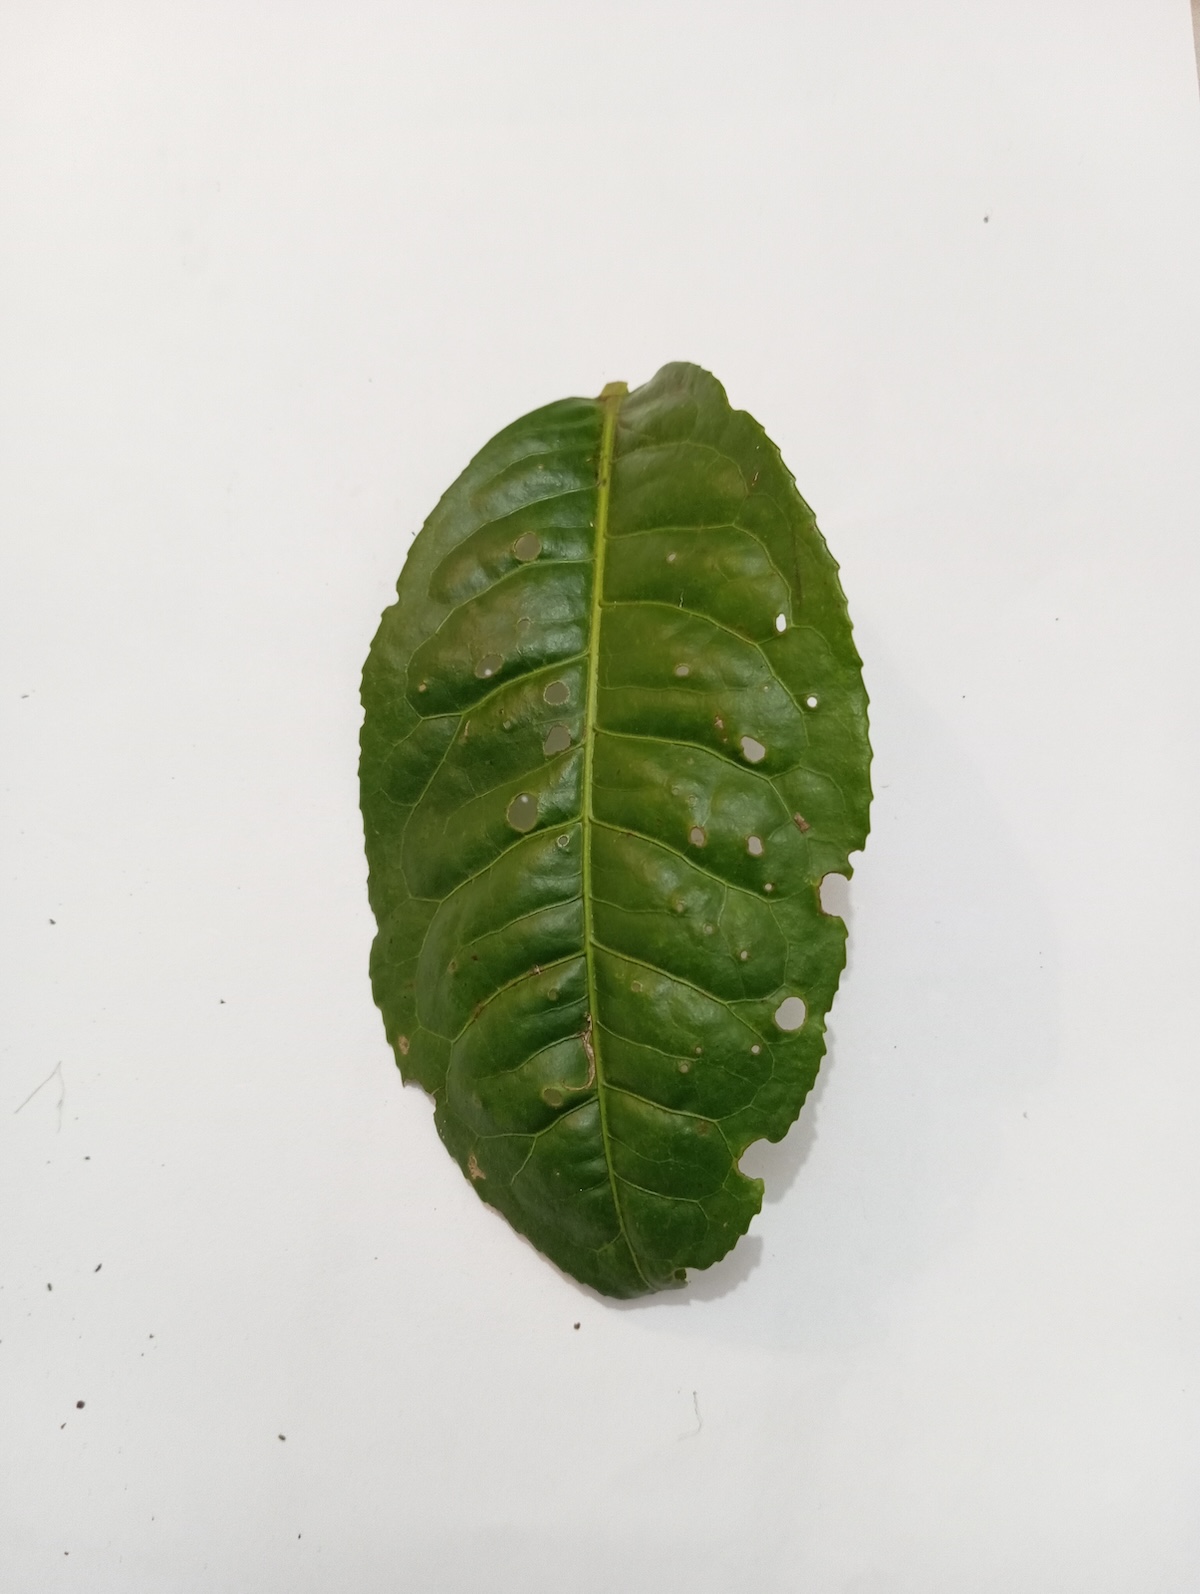
Label: Green mirid bug